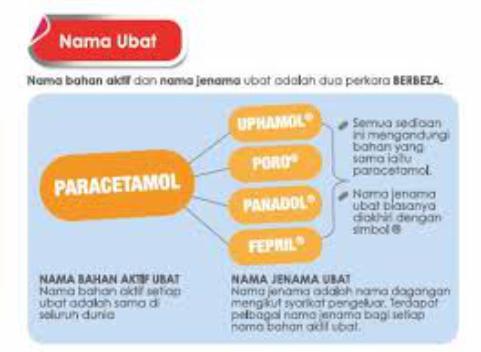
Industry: Medical